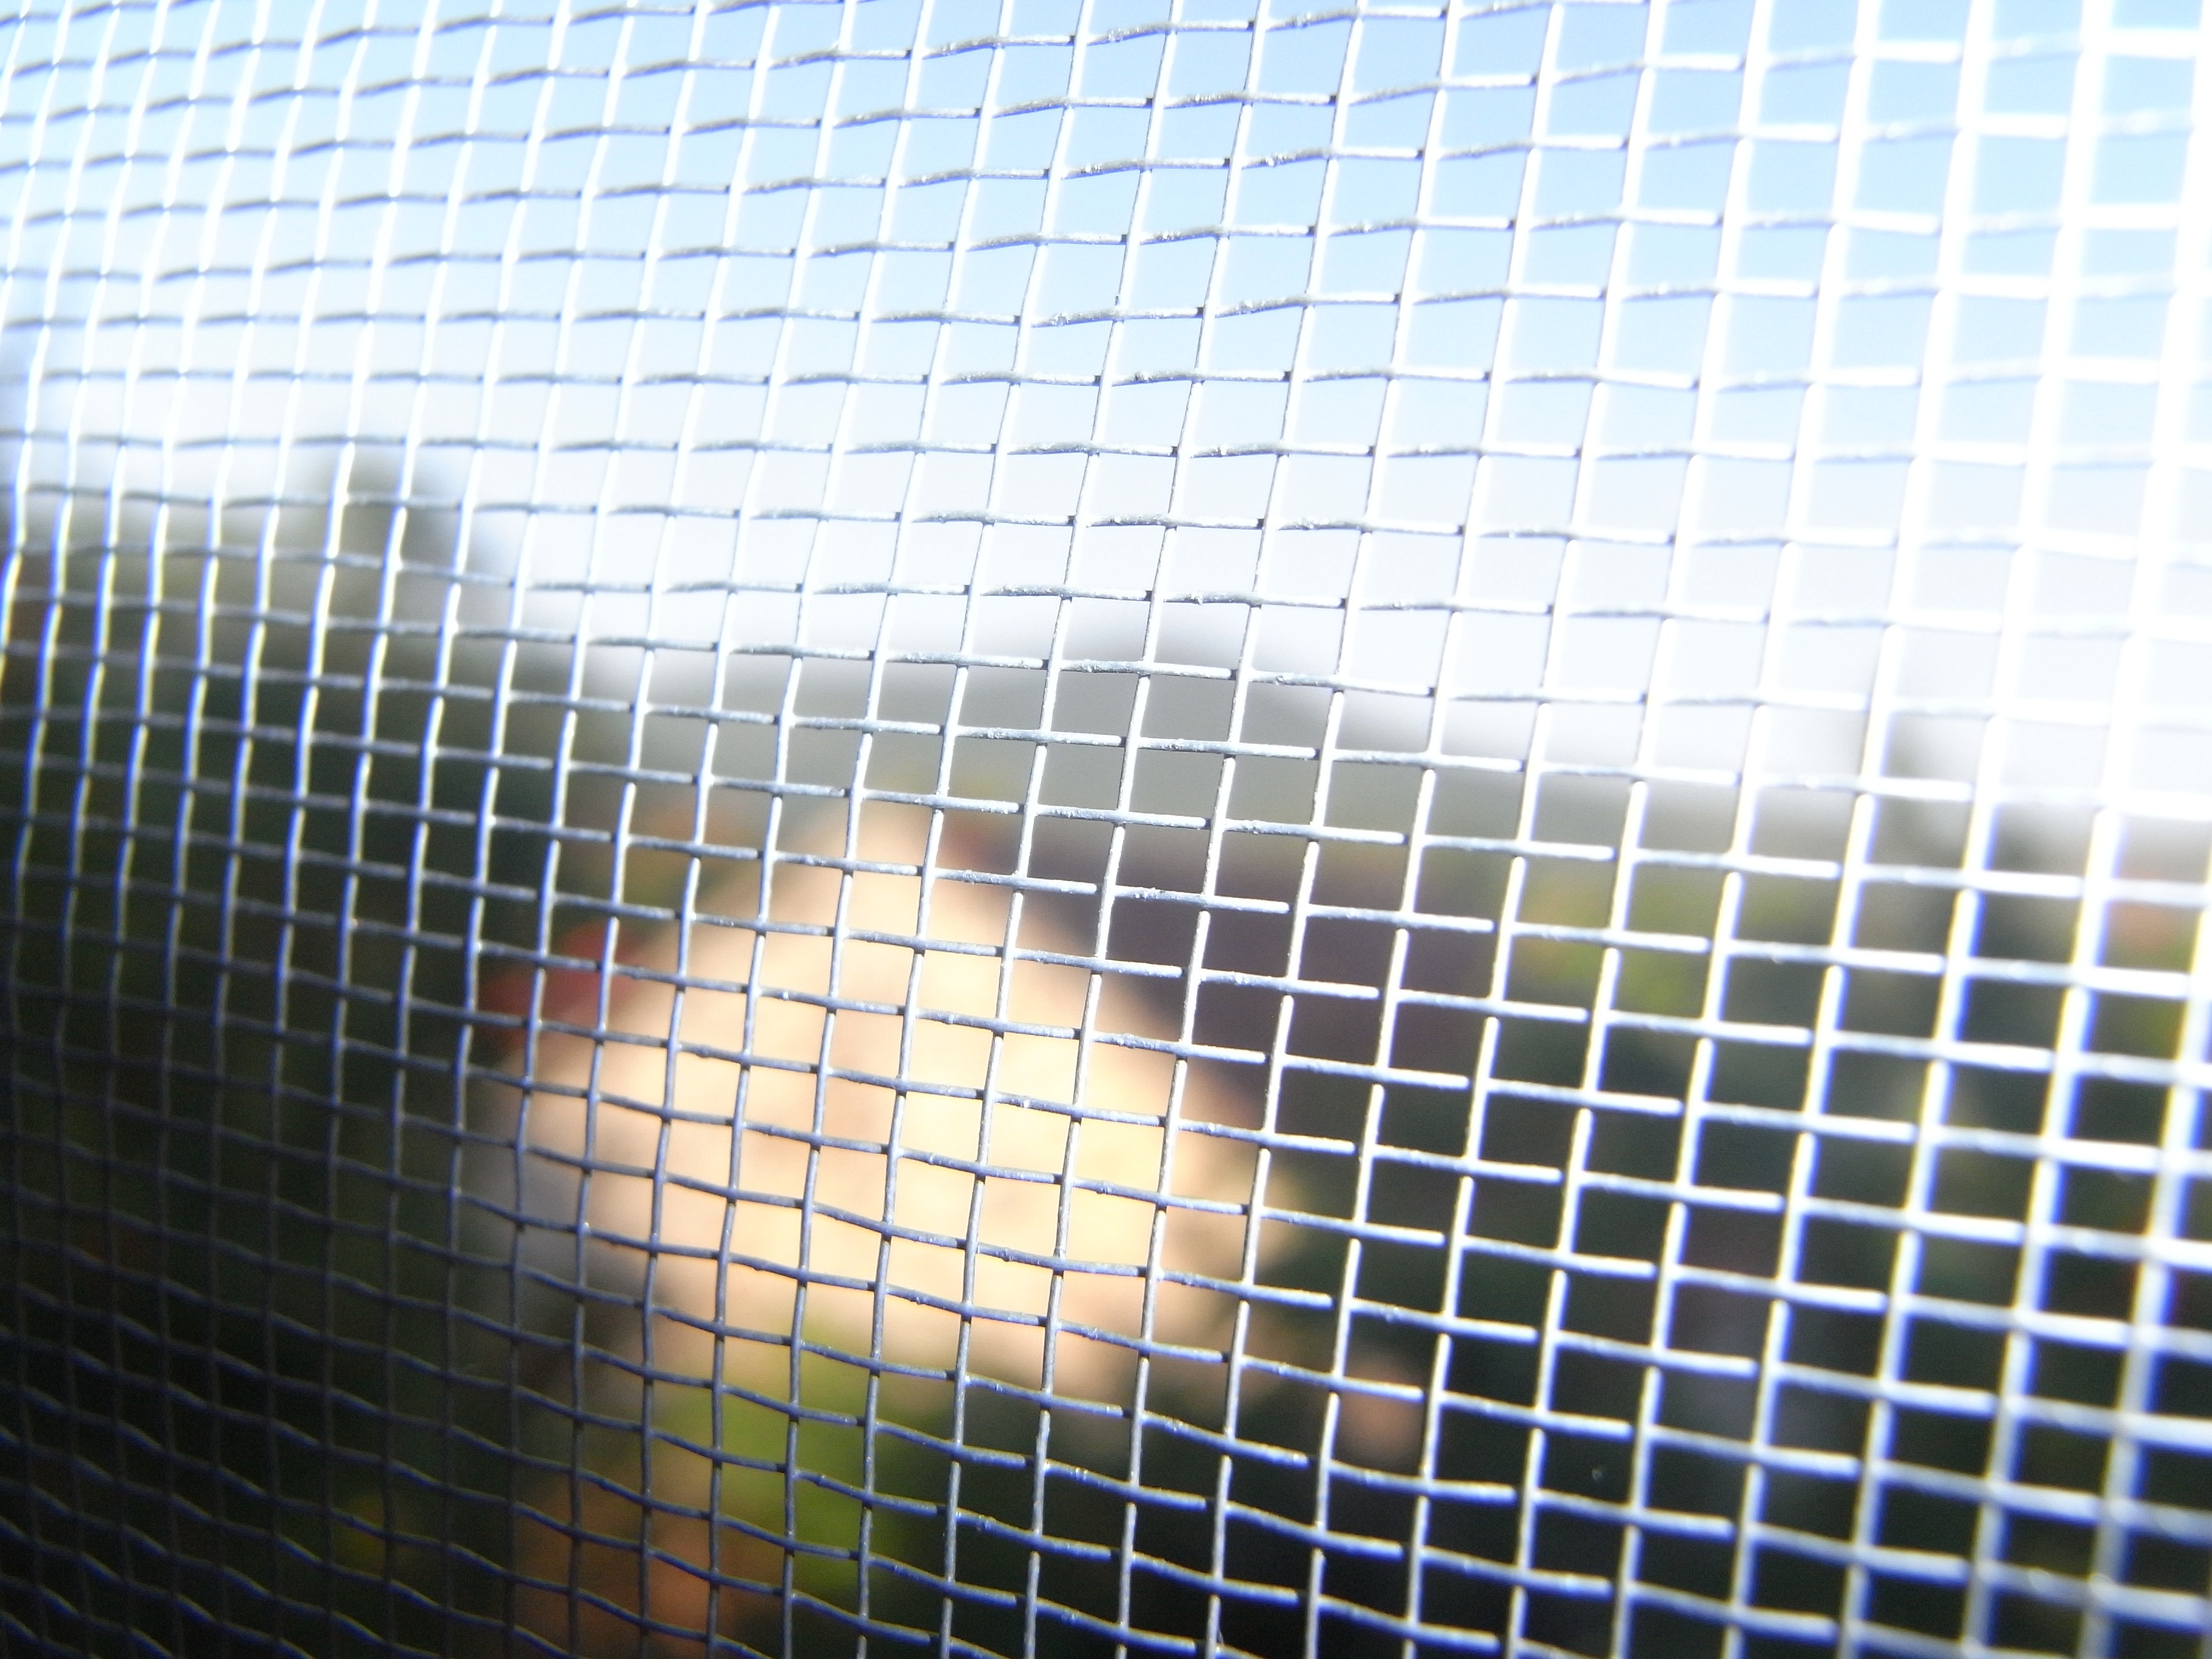
fence, house, home, wall, line, green, reflection, color, blue, grille, circle, grill, art, design, net, forbidden, mesh, closed, shape, arrest, flooring, no trespassing, access denied, chain link fencing